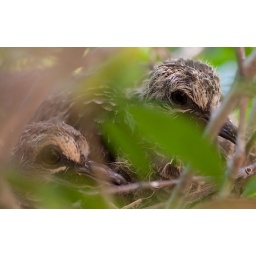
Baby Doves in a tree just outside our front door